List of cruisers of the United States Navy

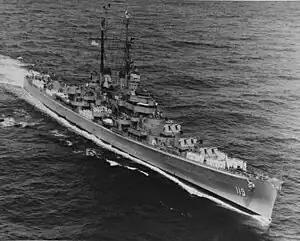
USS "Juneau" (CLAA-119)

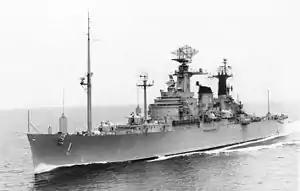
USS "Northampton" (CLC/CC-1)

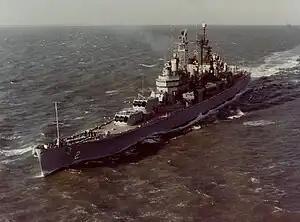
USS "Canberra" (CAG-2)

The Navy agreed in the waning days of the war to construct a small number of cruisers for the purpose of operationally testing new gun designs and other major improvements incorporating the lessons learned of World War II combat: the 'CL-154' and "Worcester" classes of light cruisers (respectively 5-inch and 6-inch main batteries), and the "Des Moines"-class of heavy cruisers. Initially the Navy wanted at least one squadron of six ships of each class, but in the end only two "Worcester"-class and three "Des Moines"-class cruisers would be completed, and the CL-154 class would be cancelled in its entirety. A total of seventeen hulls from among the three planned classes would be canceled.